Buses in Malta

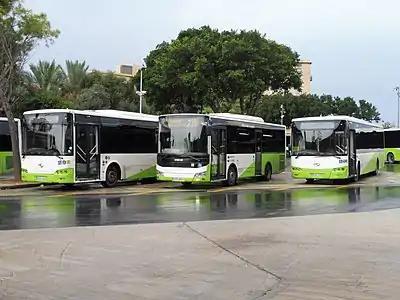
Malta Public Transport buses in 2019

Buses were introduced to Malta in 1905. As well as providing public transport across the country, up until 2011, the traditional Malta bus ( or ) served as a popular tourist attraction due to their unique appearances grounded in the bus ownership and operation model employed in the country; by the end of this traditional operation, Malta had several bus types no longer in service anywhere else in the world.